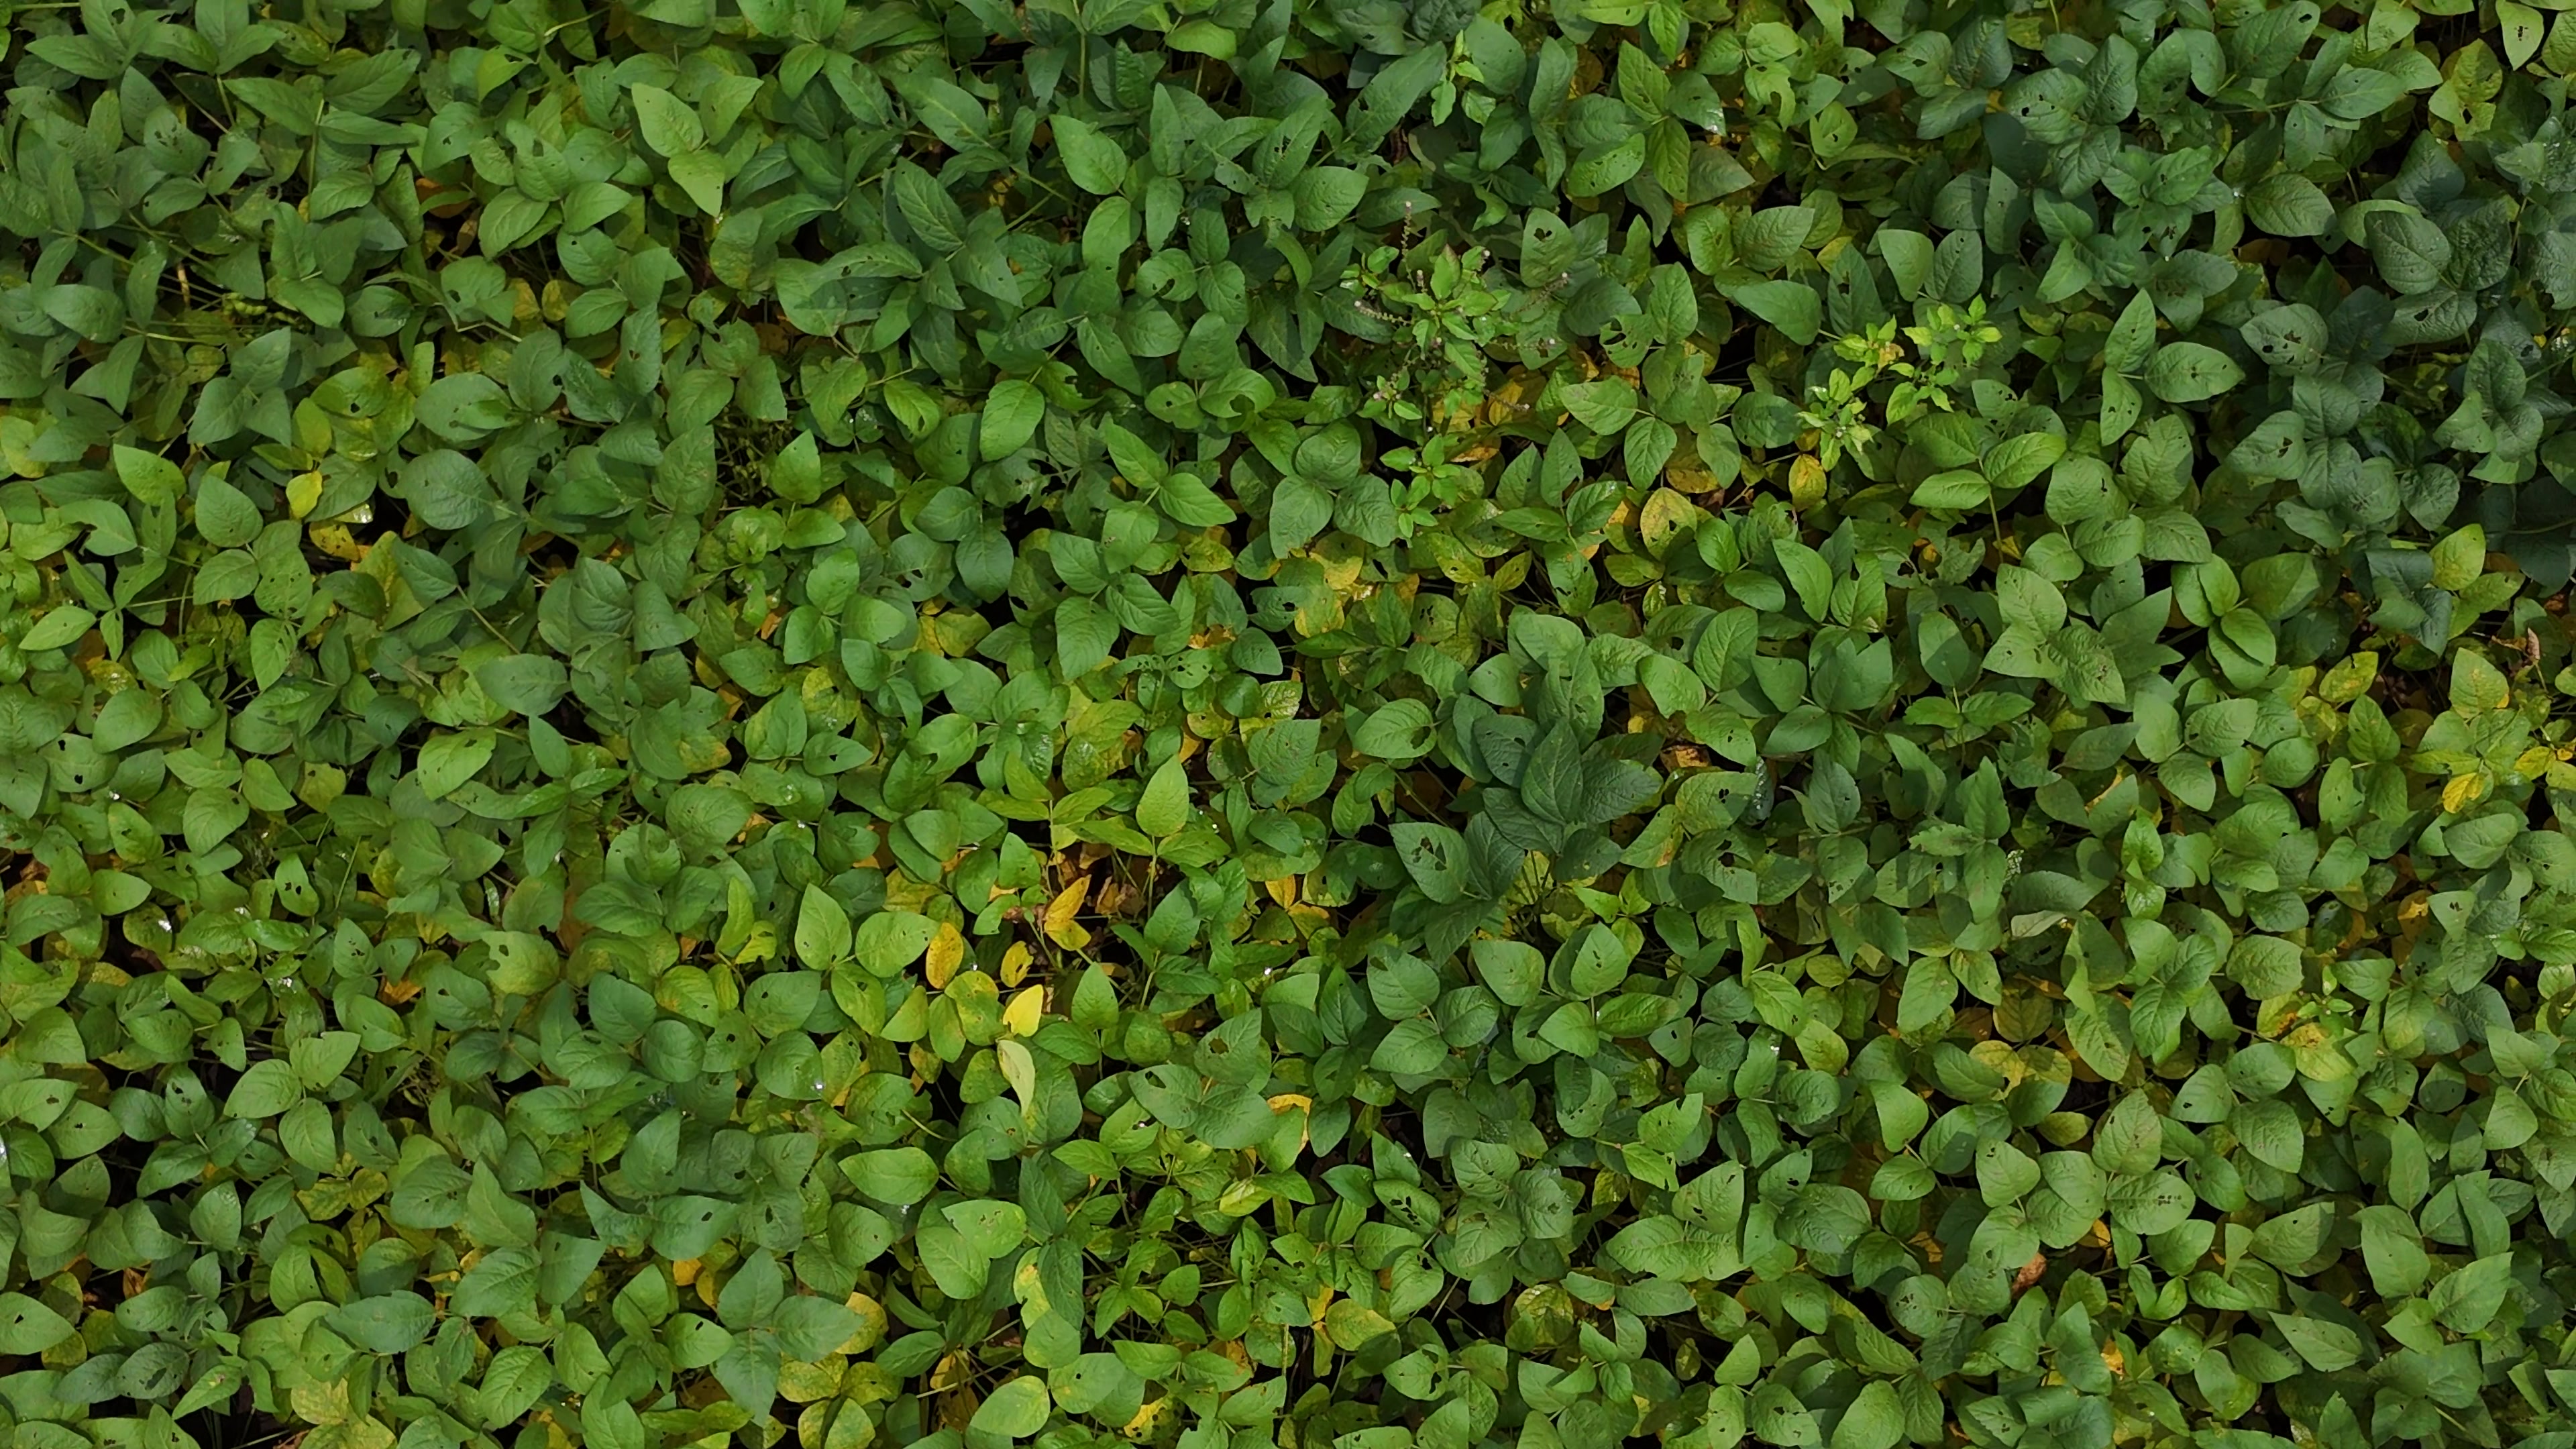
Label: Mosaic